Bartłomiej Heberla

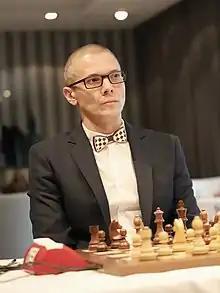
Heberla in 2021

Bartłomiej Heberla (born 19 June 1985) is a Polish chess player who holds the FIDE title of Grandmaster. As of January 2021, he was ranked 15th among all Polish players.